Jiulihe Park station

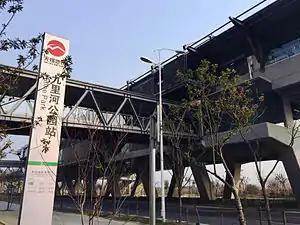

Jiulihe Park Station, is a metro station of Line 2, Wuxi Metro. It started operations on 28 December 2014.